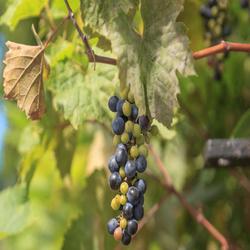
Label: Grapes